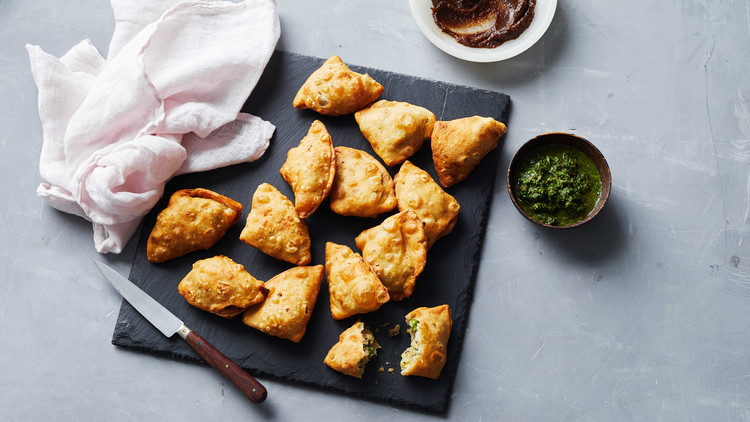
Dish: samosa